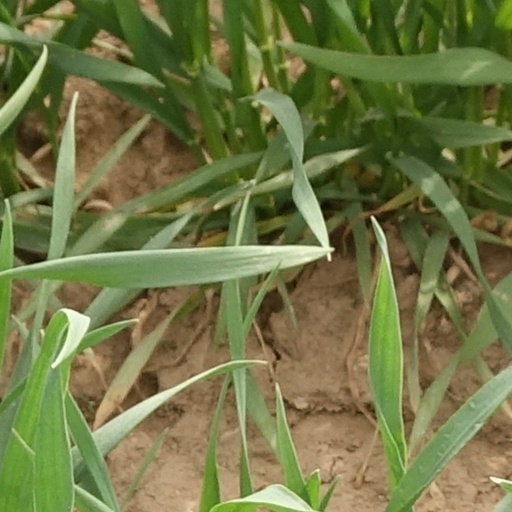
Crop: wheat